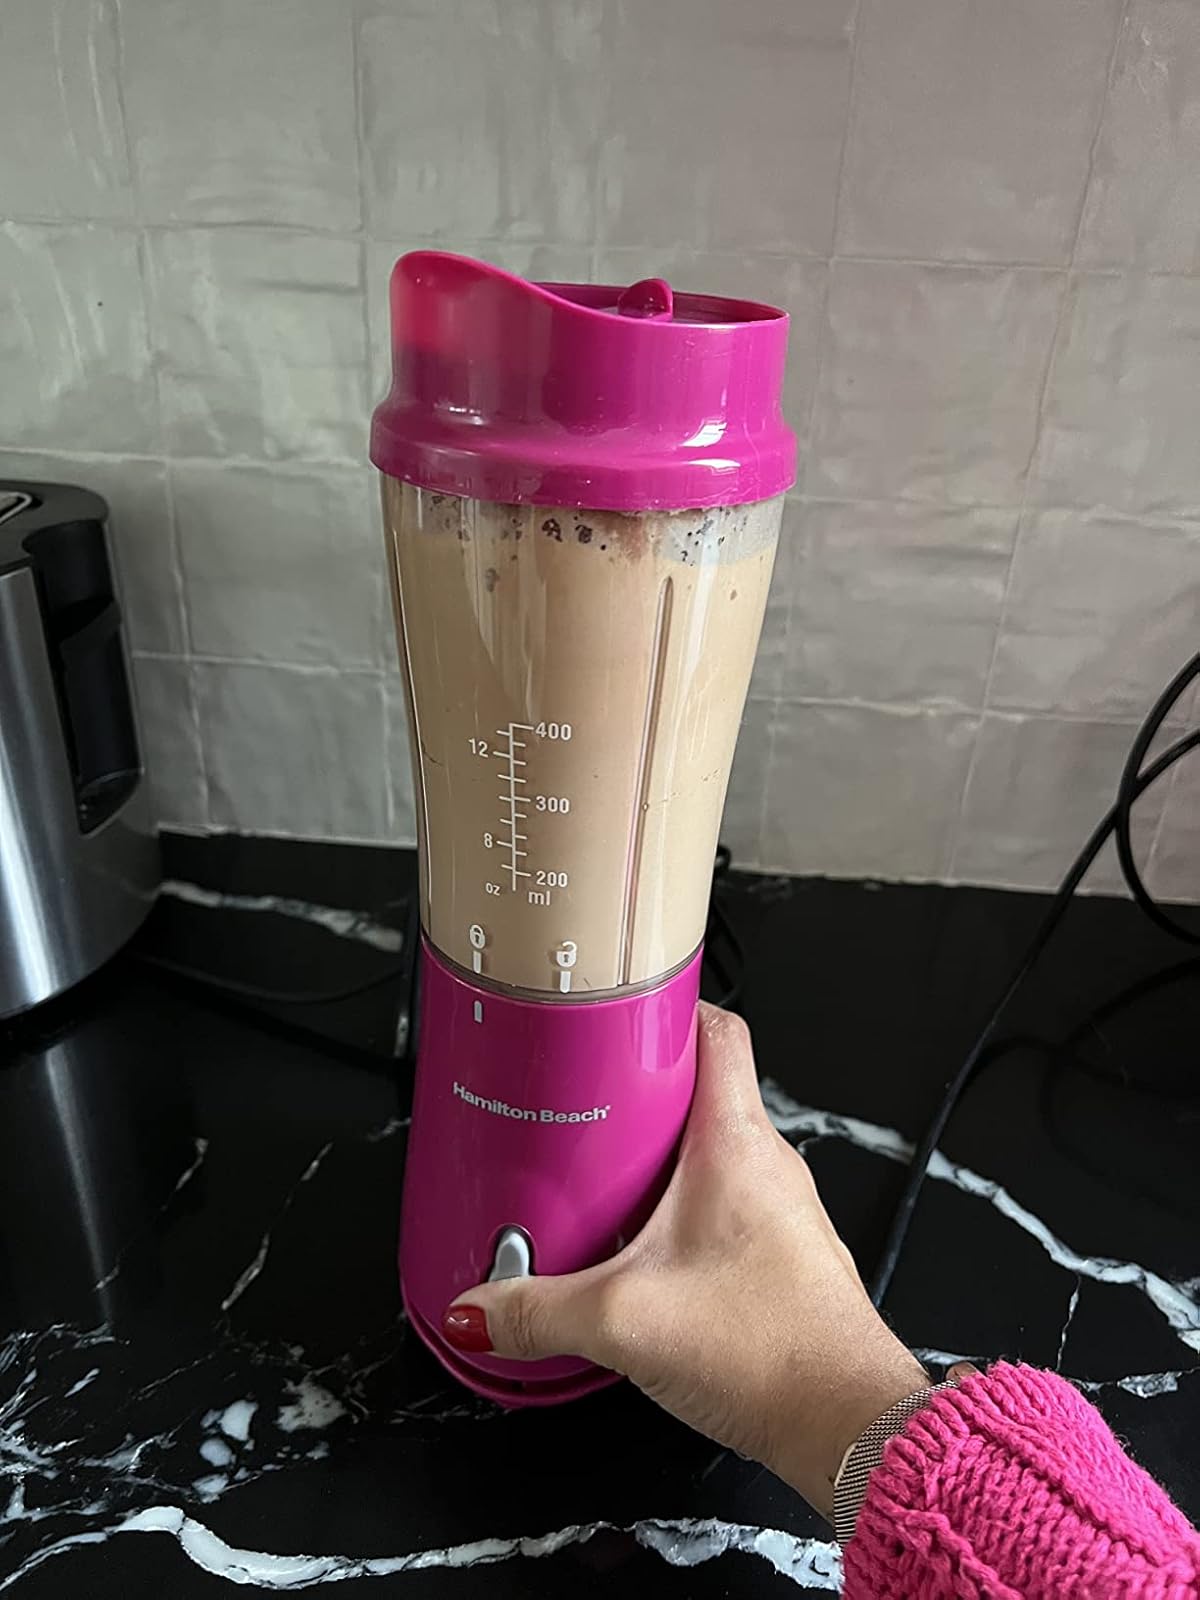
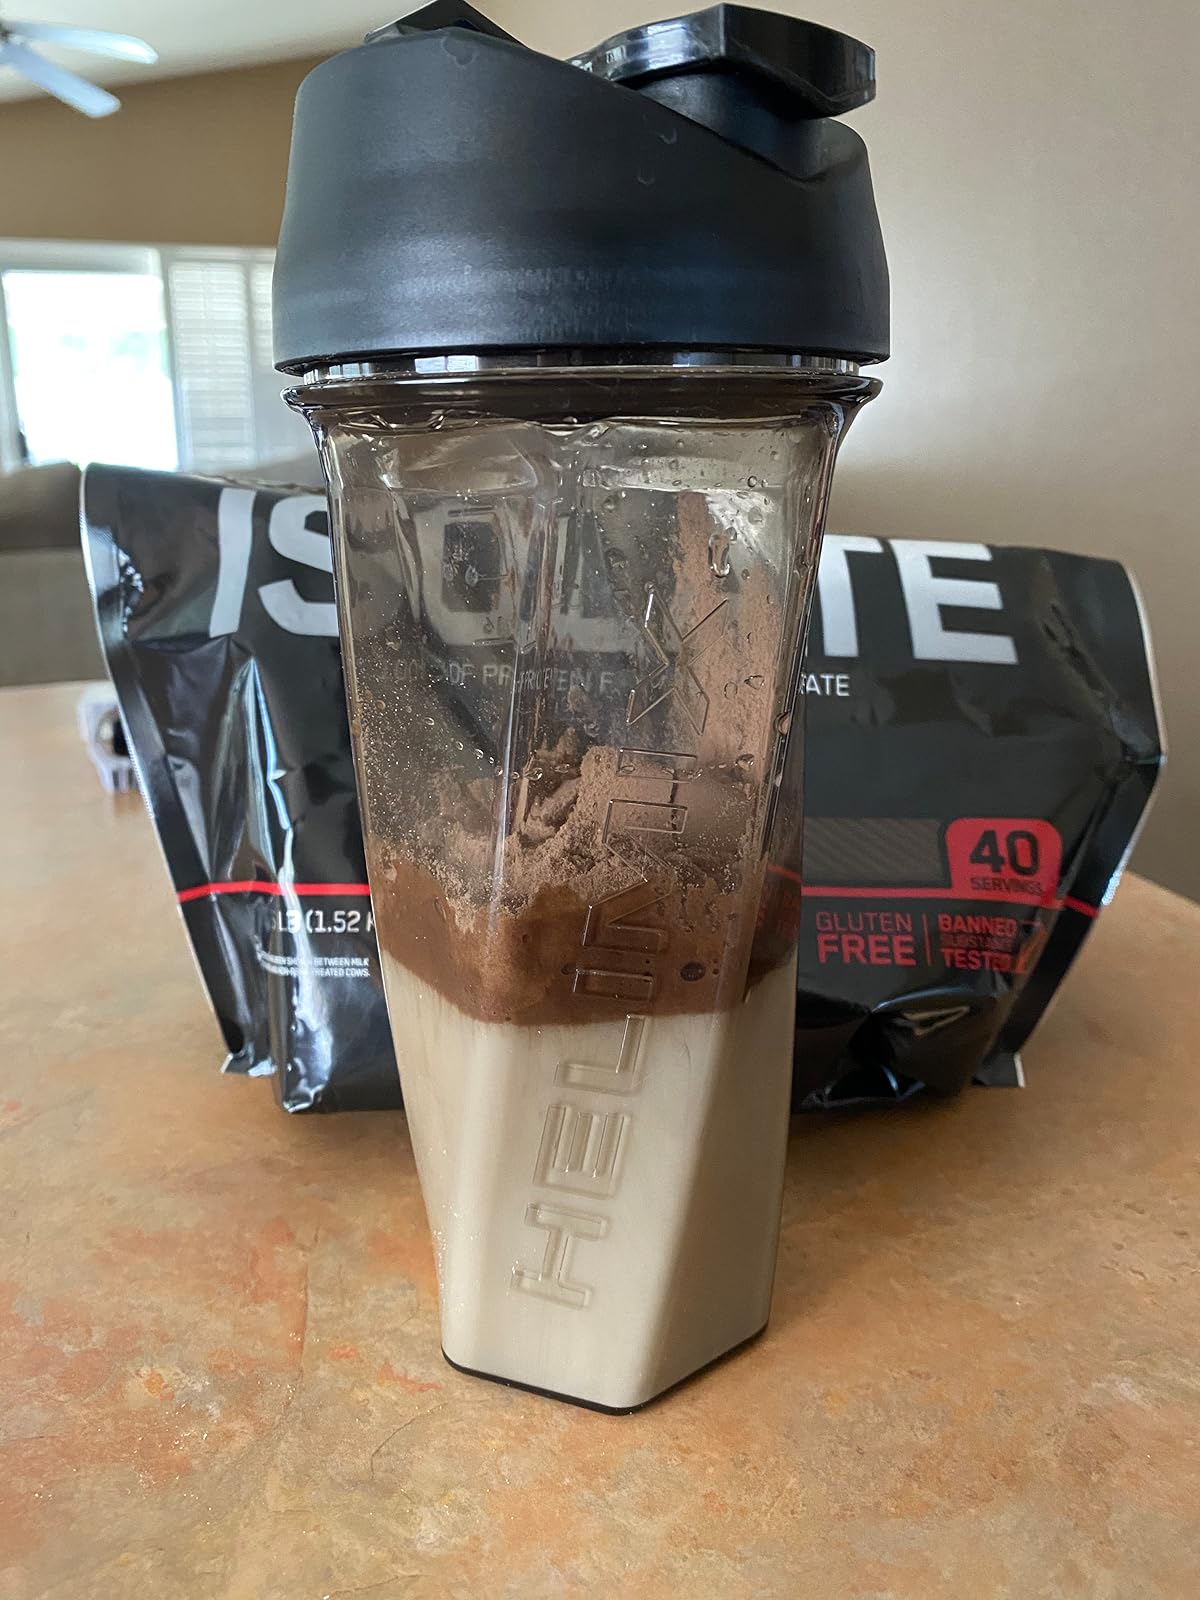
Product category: items_blender
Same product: no